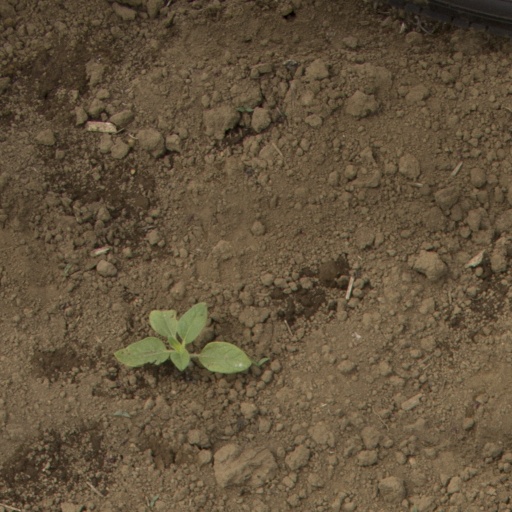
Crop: Jerusalem artichoke